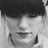
Emotion: sad